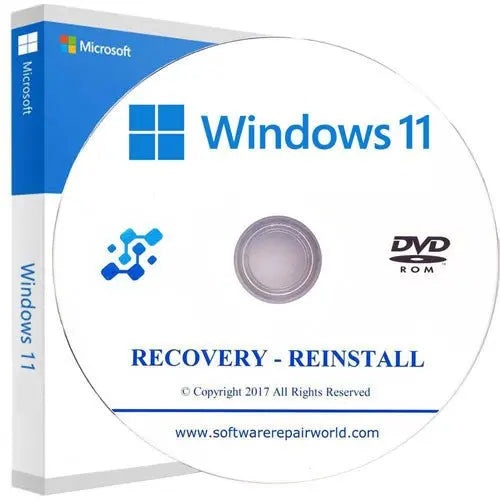
PC Laptop Recovery DVD for Windows 11 Home and Professional
Brand: uacomputers
PC Laptop Recovery for Windows 11 DVD Home and Professional Reinstall DVD: Windows 11 Home and Professional 64 Bit Versions Manuals: Full Instructions Provided Free Drivers DVD Included: This will install all missing drivers after reinstallation of Windows e.g. Wifi, Network, Graphics, etc Reinstall, Recovery, Repair PC/Laptop is very slow, not loading windows or if you have a black/blue screen this is what you need. You can also Install Fresh Windows 11 onto a new Hard Drive or your existing one Works with ASUS, ACER, DELL, TOSHIBA, SONY, HP and all others makes and models Your computer guaranteed to be just like new FAST & RELIABLE You will also receive a Discount Code for your next order. Requirements: Firmware: UEFI, compatible with Secure Boot , TPM: Trusted Platform Module 2.0 (Read Below) Product Key - if you bought your computer with windows 11 pre-installed then you DO NOT require a product key. This media will detect the product key automatically. If you want to install windows 11 on a new hard drive or you never had Windows 11 operating system, in this case you will need an activation code, which we do sell .
Category: Software > Computer Software > Restore Disks